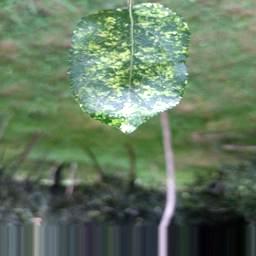
Label: Apple_Mosaic